Hiram Bithorn

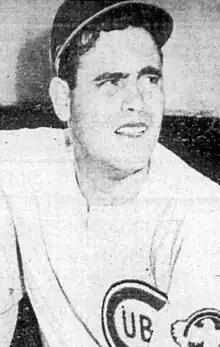
Bithorn, circa 1945

Hiram Gabriel Bithorn Sosa (March 18, 1916 – December 29, 1951) was a professional right-handed pitcher who became the first baseball player from Puerto Rico to play in Major League Baseball.